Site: brandenburg
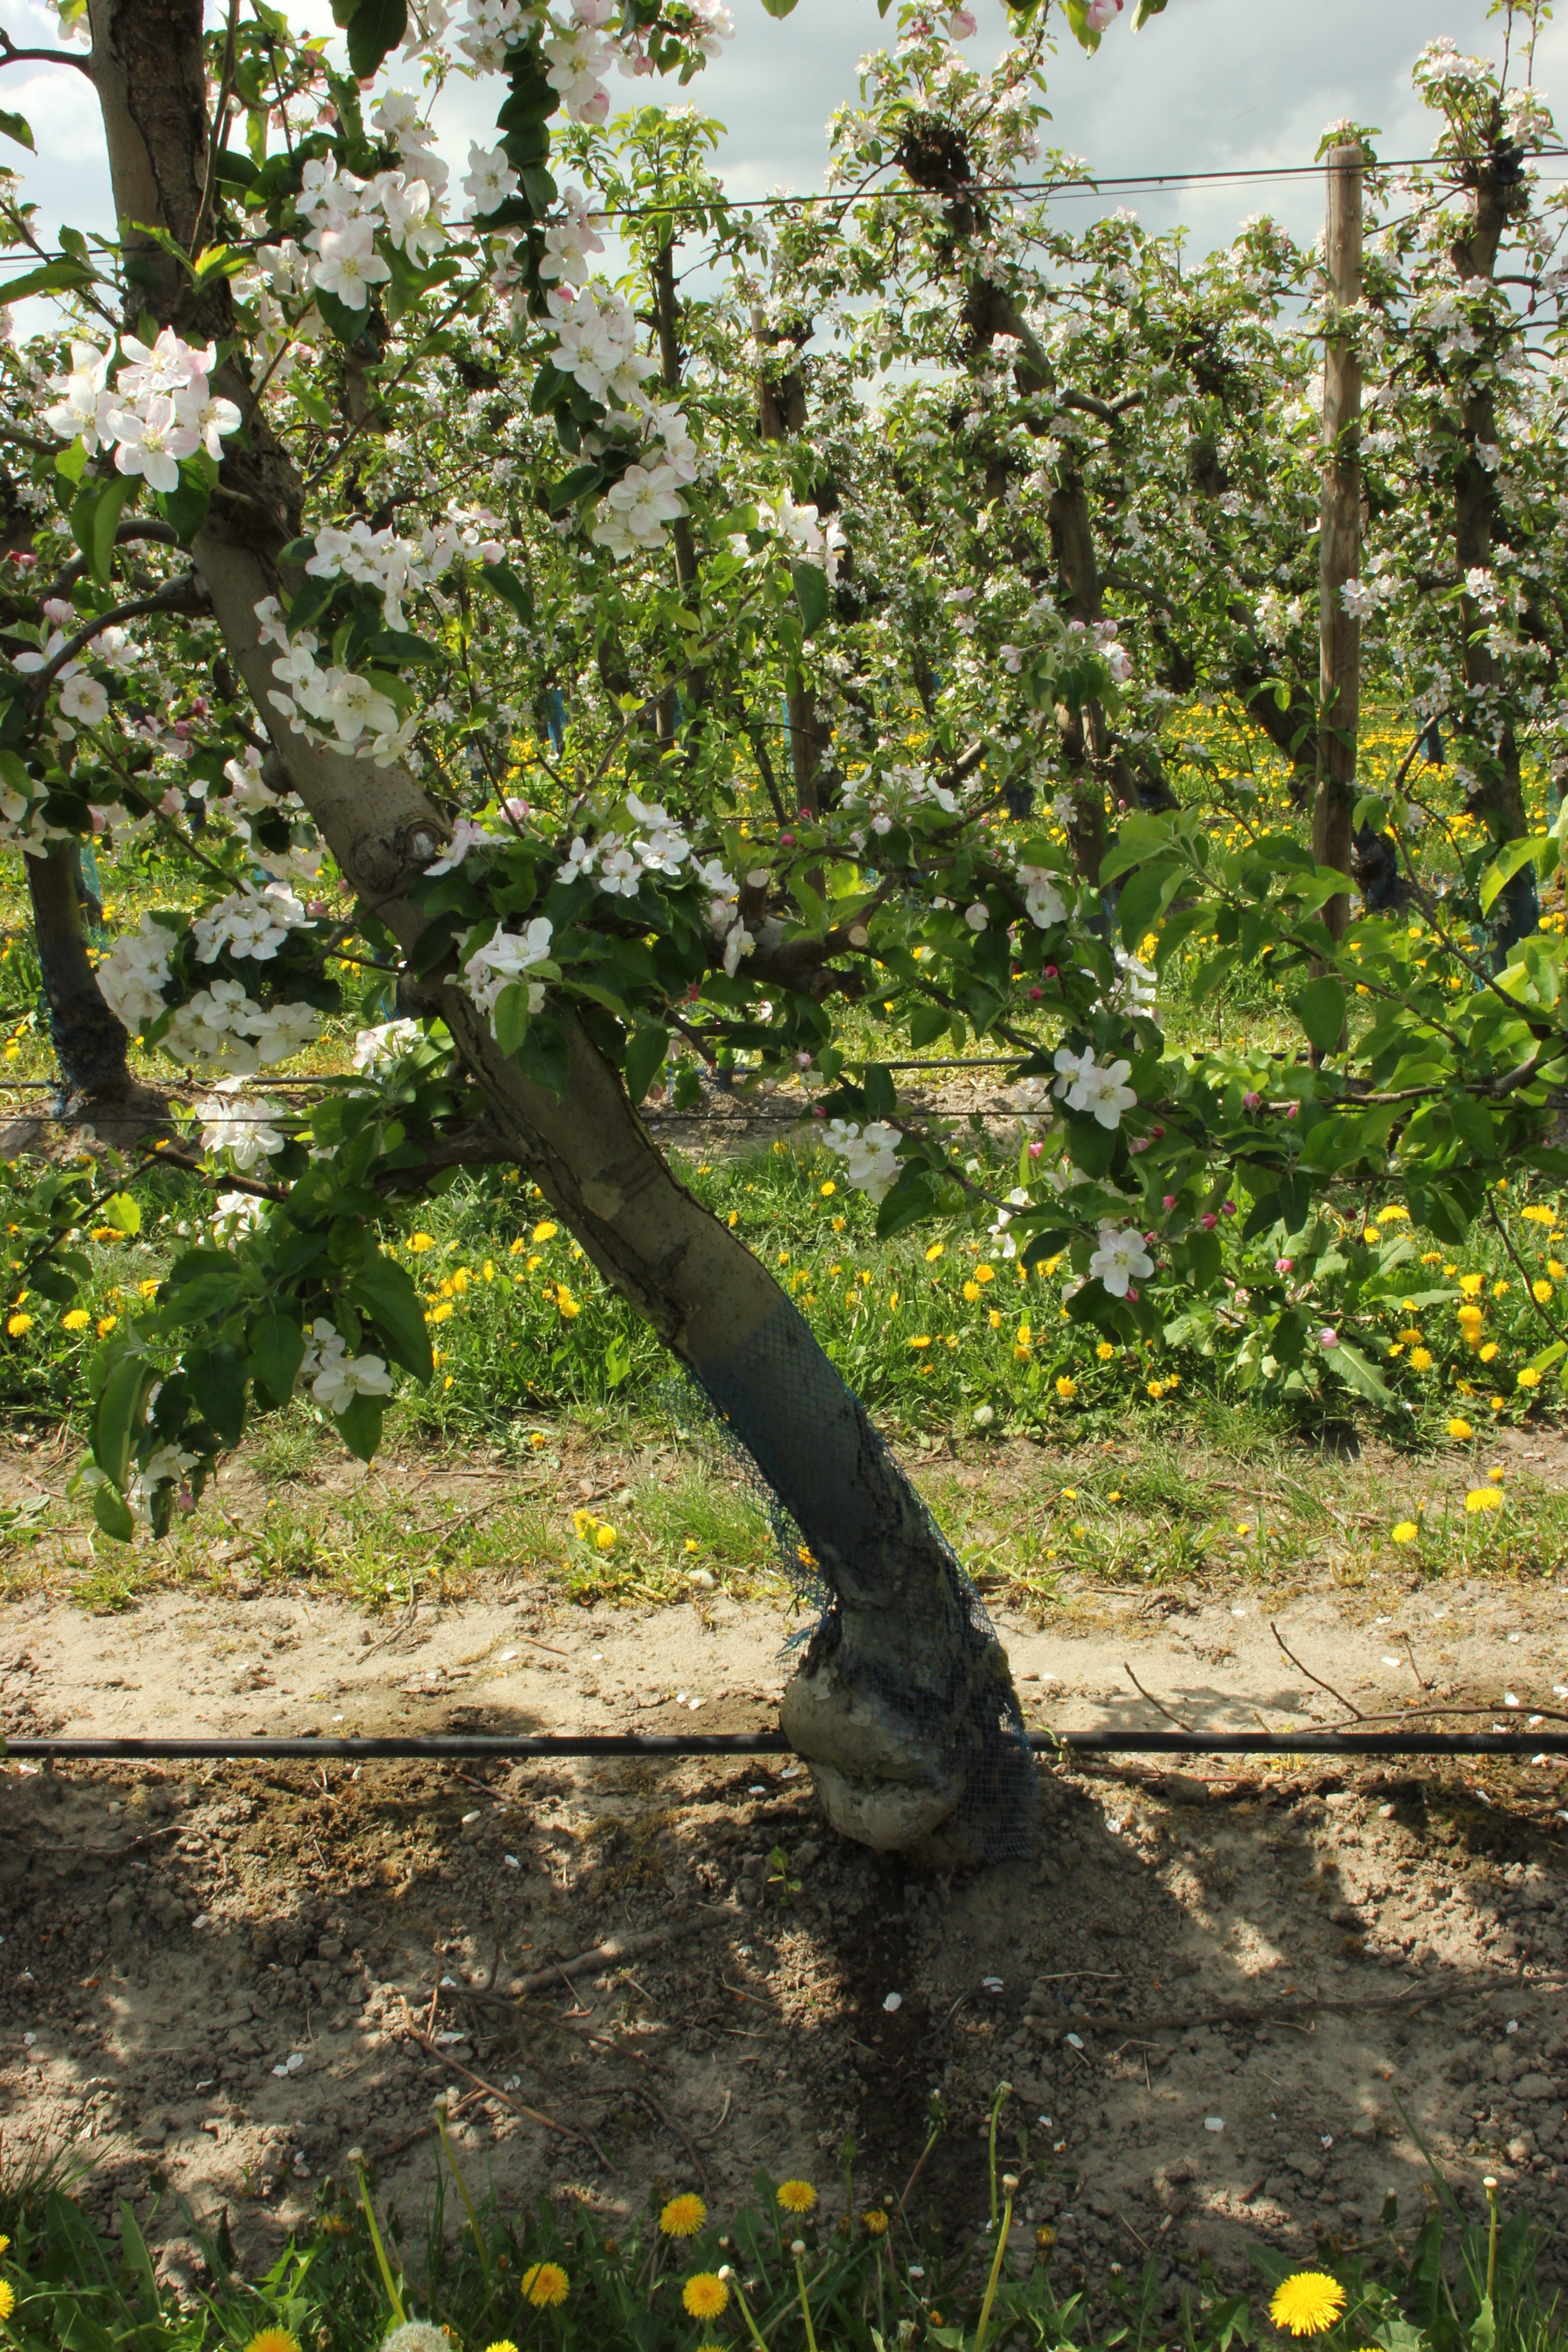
Growth stage (BBCH 65): Flowering